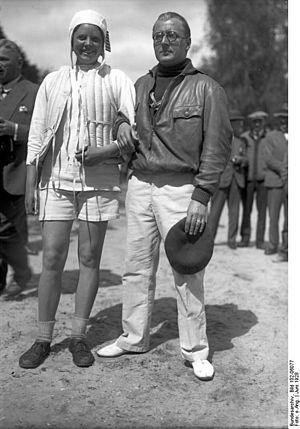
Fritz Adam Hermann Opel, né le 4 mai 1899 à Rüsselsheim et mort le 8 avril 1971 à Samedan, est le fondateur de la société Opel. Il est principalement connu pour ses démonstrations spectaculaires de systèmes de propulsions par fusée, qui lui valurent le surnom de « Rocket Fritz ».